Question: Please indicate a possible affordance area of jump_skateboard that can be used for standing on
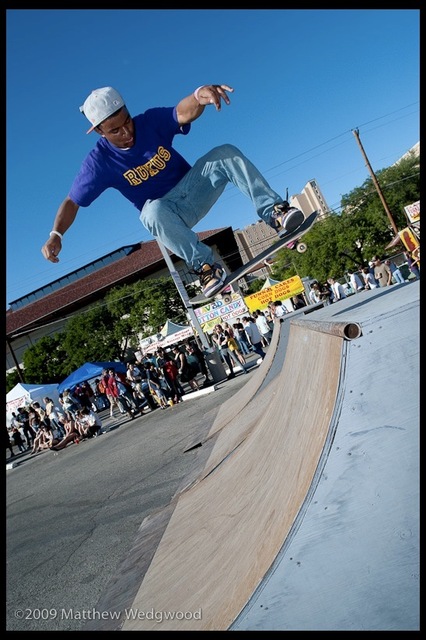
Answer: [181, 193, 329, 319]